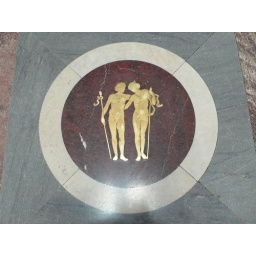
the floor tiles in the great hall are of the signs of the Zodiac. This one is Gemini (my sign).